Art Eggleton

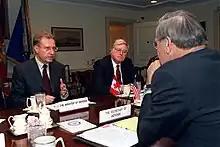
Defence Minister Art Eggleton (left) and the Canadian Ambassador to the U.S. Michael Kergin (center) meets the Honorable Donald H. Rumsfeld (right), U.S. Secretary of Defense in 2001

Eggleton ran in the 1993 election in the suburban Toronto riding of York Centre, again as a Liberal, and won election. He was appointed to the position of President of the Treasury Board and Minister for Infrastructure in the new cabinet.